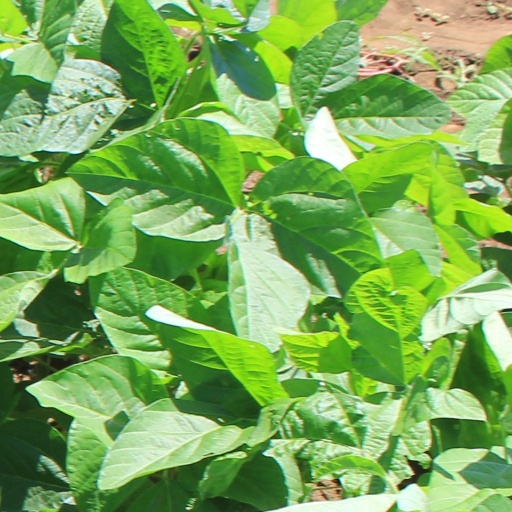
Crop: soybean